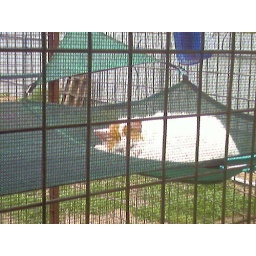
Before I installed the 'shed', I had a great view of the cats sleeping in the hammocks :)